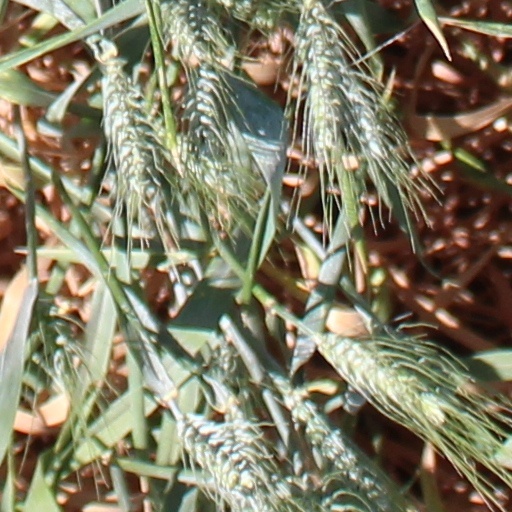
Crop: wheat